Préverenges

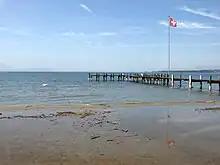
Préverenges waterfront

Préverenges has an area, , of . Of this area, or 32.8% is used for agricultural purposes, while or 5.4% is forested. Of the rest of the land, or 60.2% is settled (buildings or roads), or 0.5% is either rivers or lakes.